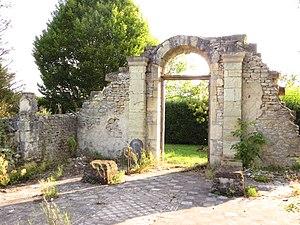
Épinonville Vestiges de l'église Saint-Nicolas d'Ivoiry
Ivoiry est un écart de la commune française d'Épinonville, dans le département de la Meuse.
Épinonville est une commune française située dans le département de la Meuse, en région Grand Est.